Eric Ebron

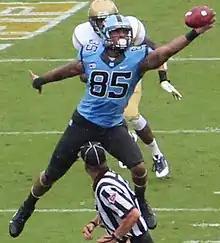
Ebron playing for the Tar Heels in 2013

Ebron attended the University of North Carolina from 2011 to 2013. As a true freshman in 2011, Ebron played in 10 games, recording 10 receptions for 207 yards and a touchdown. As a sophomore in 2012, he started in all 11 games, recording 40 receptions for 625 yards and four touchdowns. The receptions and receiving yards were a North Carolina record for tight ends. As a junior in 2013, Ebron caught 62 passes for 973 yards and three touchdowns, and was a first-team All-Atlantic Coast Conference (ACC) selection. He was also chosen as a finalist for the John Mackey Award, given to the nation's top tight end.